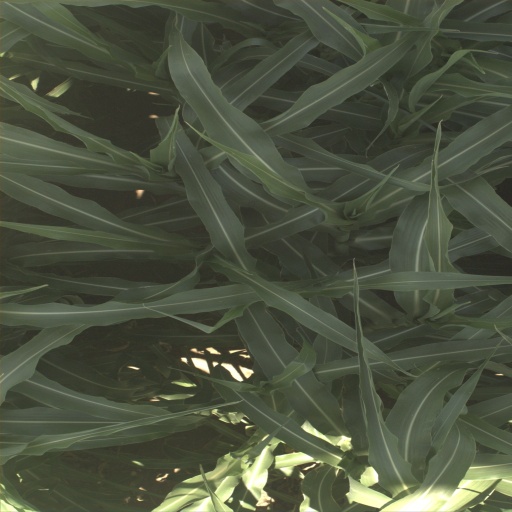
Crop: sorghum